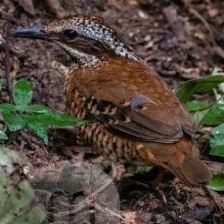
Species: EARED PITA
Scientific name: HYDRORNIS PHAYREI